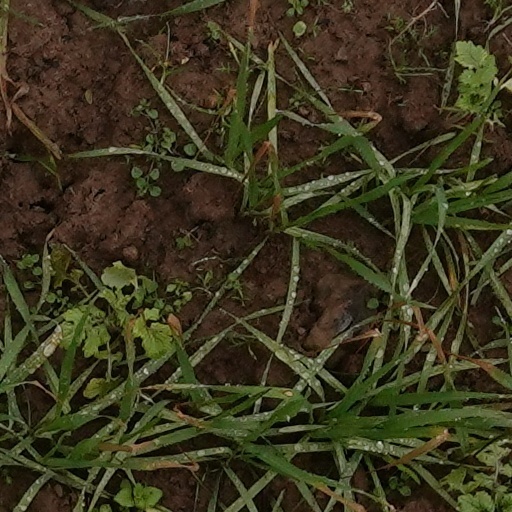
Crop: wheat